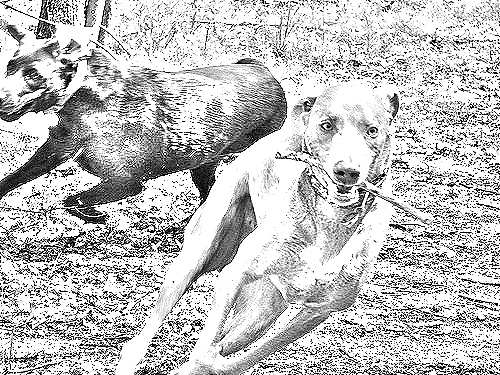
Portrait style: Sketch Portrait